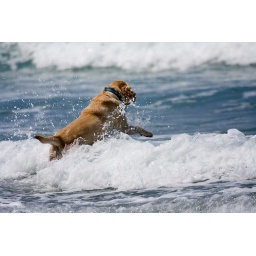
Dog jumping over waves in the ocean